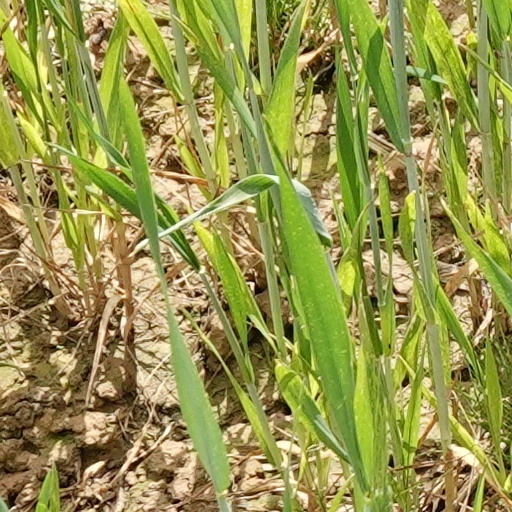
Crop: wheat